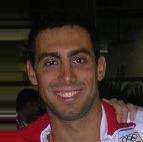
Age: 23